William Moseley Swain

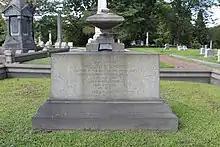
William Swain Memorial in The Woodlands Cemetery

Swain, who had become one of the incorporators of the pioneering Magnetic Telegraph Company in 1845, served as its president beginning in 1850.